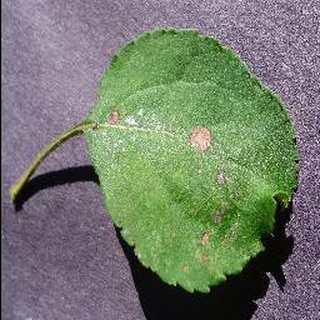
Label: apple_black_rot